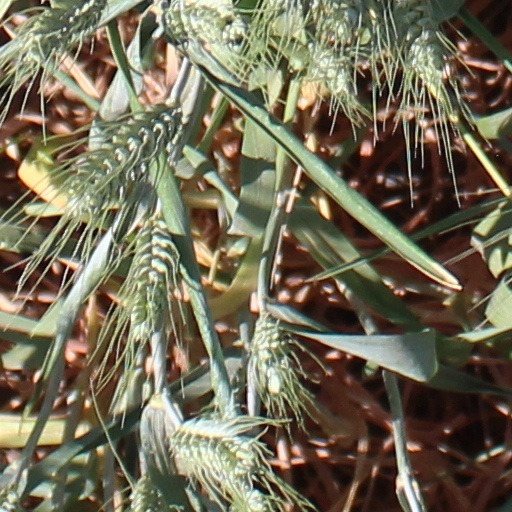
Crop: wheat